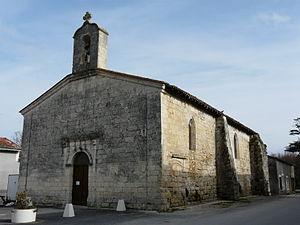
L'angle sud-ouest de l'église Saint-Louis de Saint-Louis-en-l'Isle, Dordogne, France. Italiano: Angolo sud-ovest della chiesa di Saint-Louis-en-l'Isle (XIII secolo), Dordogna, Francia.
Saint-Louis-en-l'Isle est une commune française située dans le département de la Dordogne, en région Nouvelle-Aquitaine.